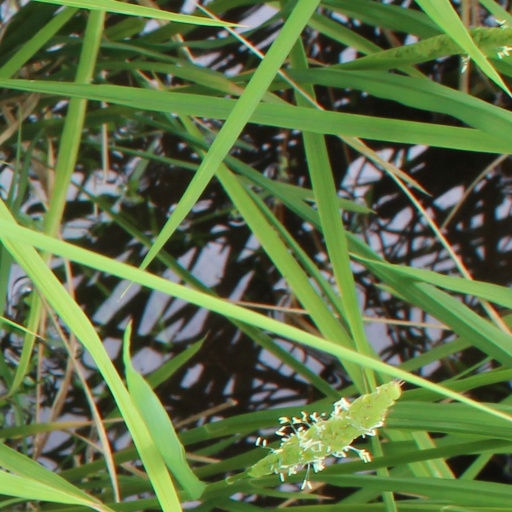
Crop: rice